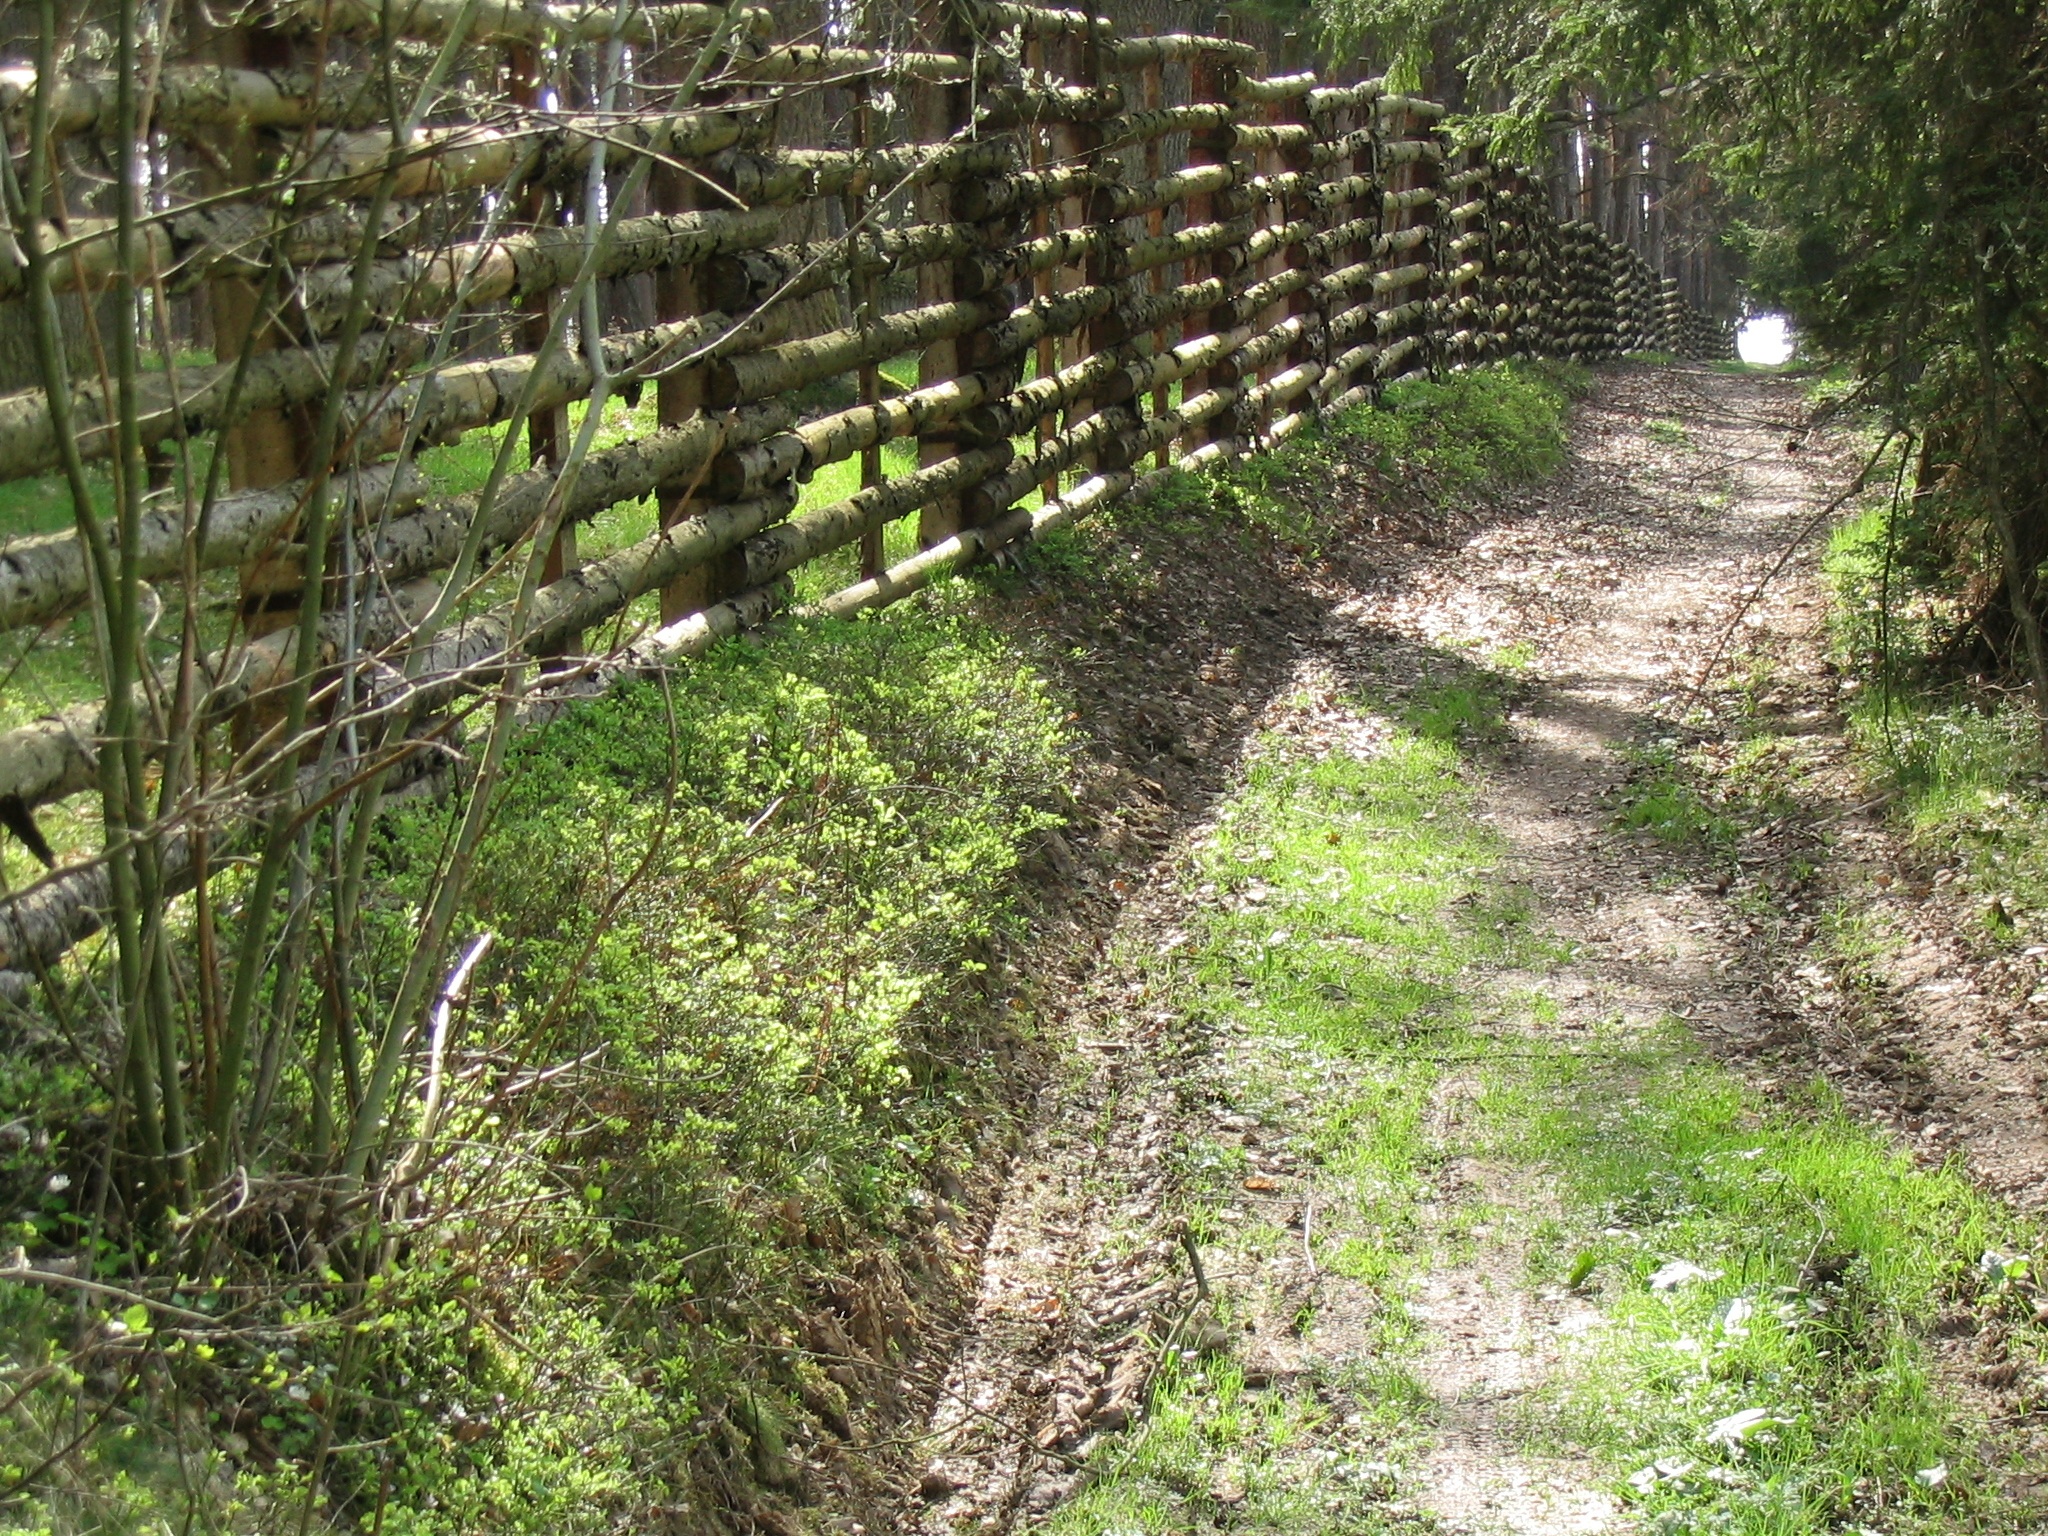
tree, forest, trail, jungle, soil, garden, shrub, woodland, habitat, ecosystem, back light, forest path, south bohemia, biome, outdoor structure